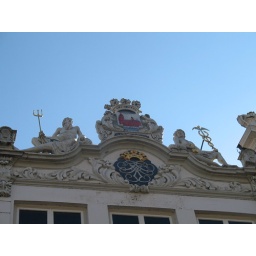
Grote Oost, Waterschapshuis, gebouwd door Cornelis van Foreest in 1728